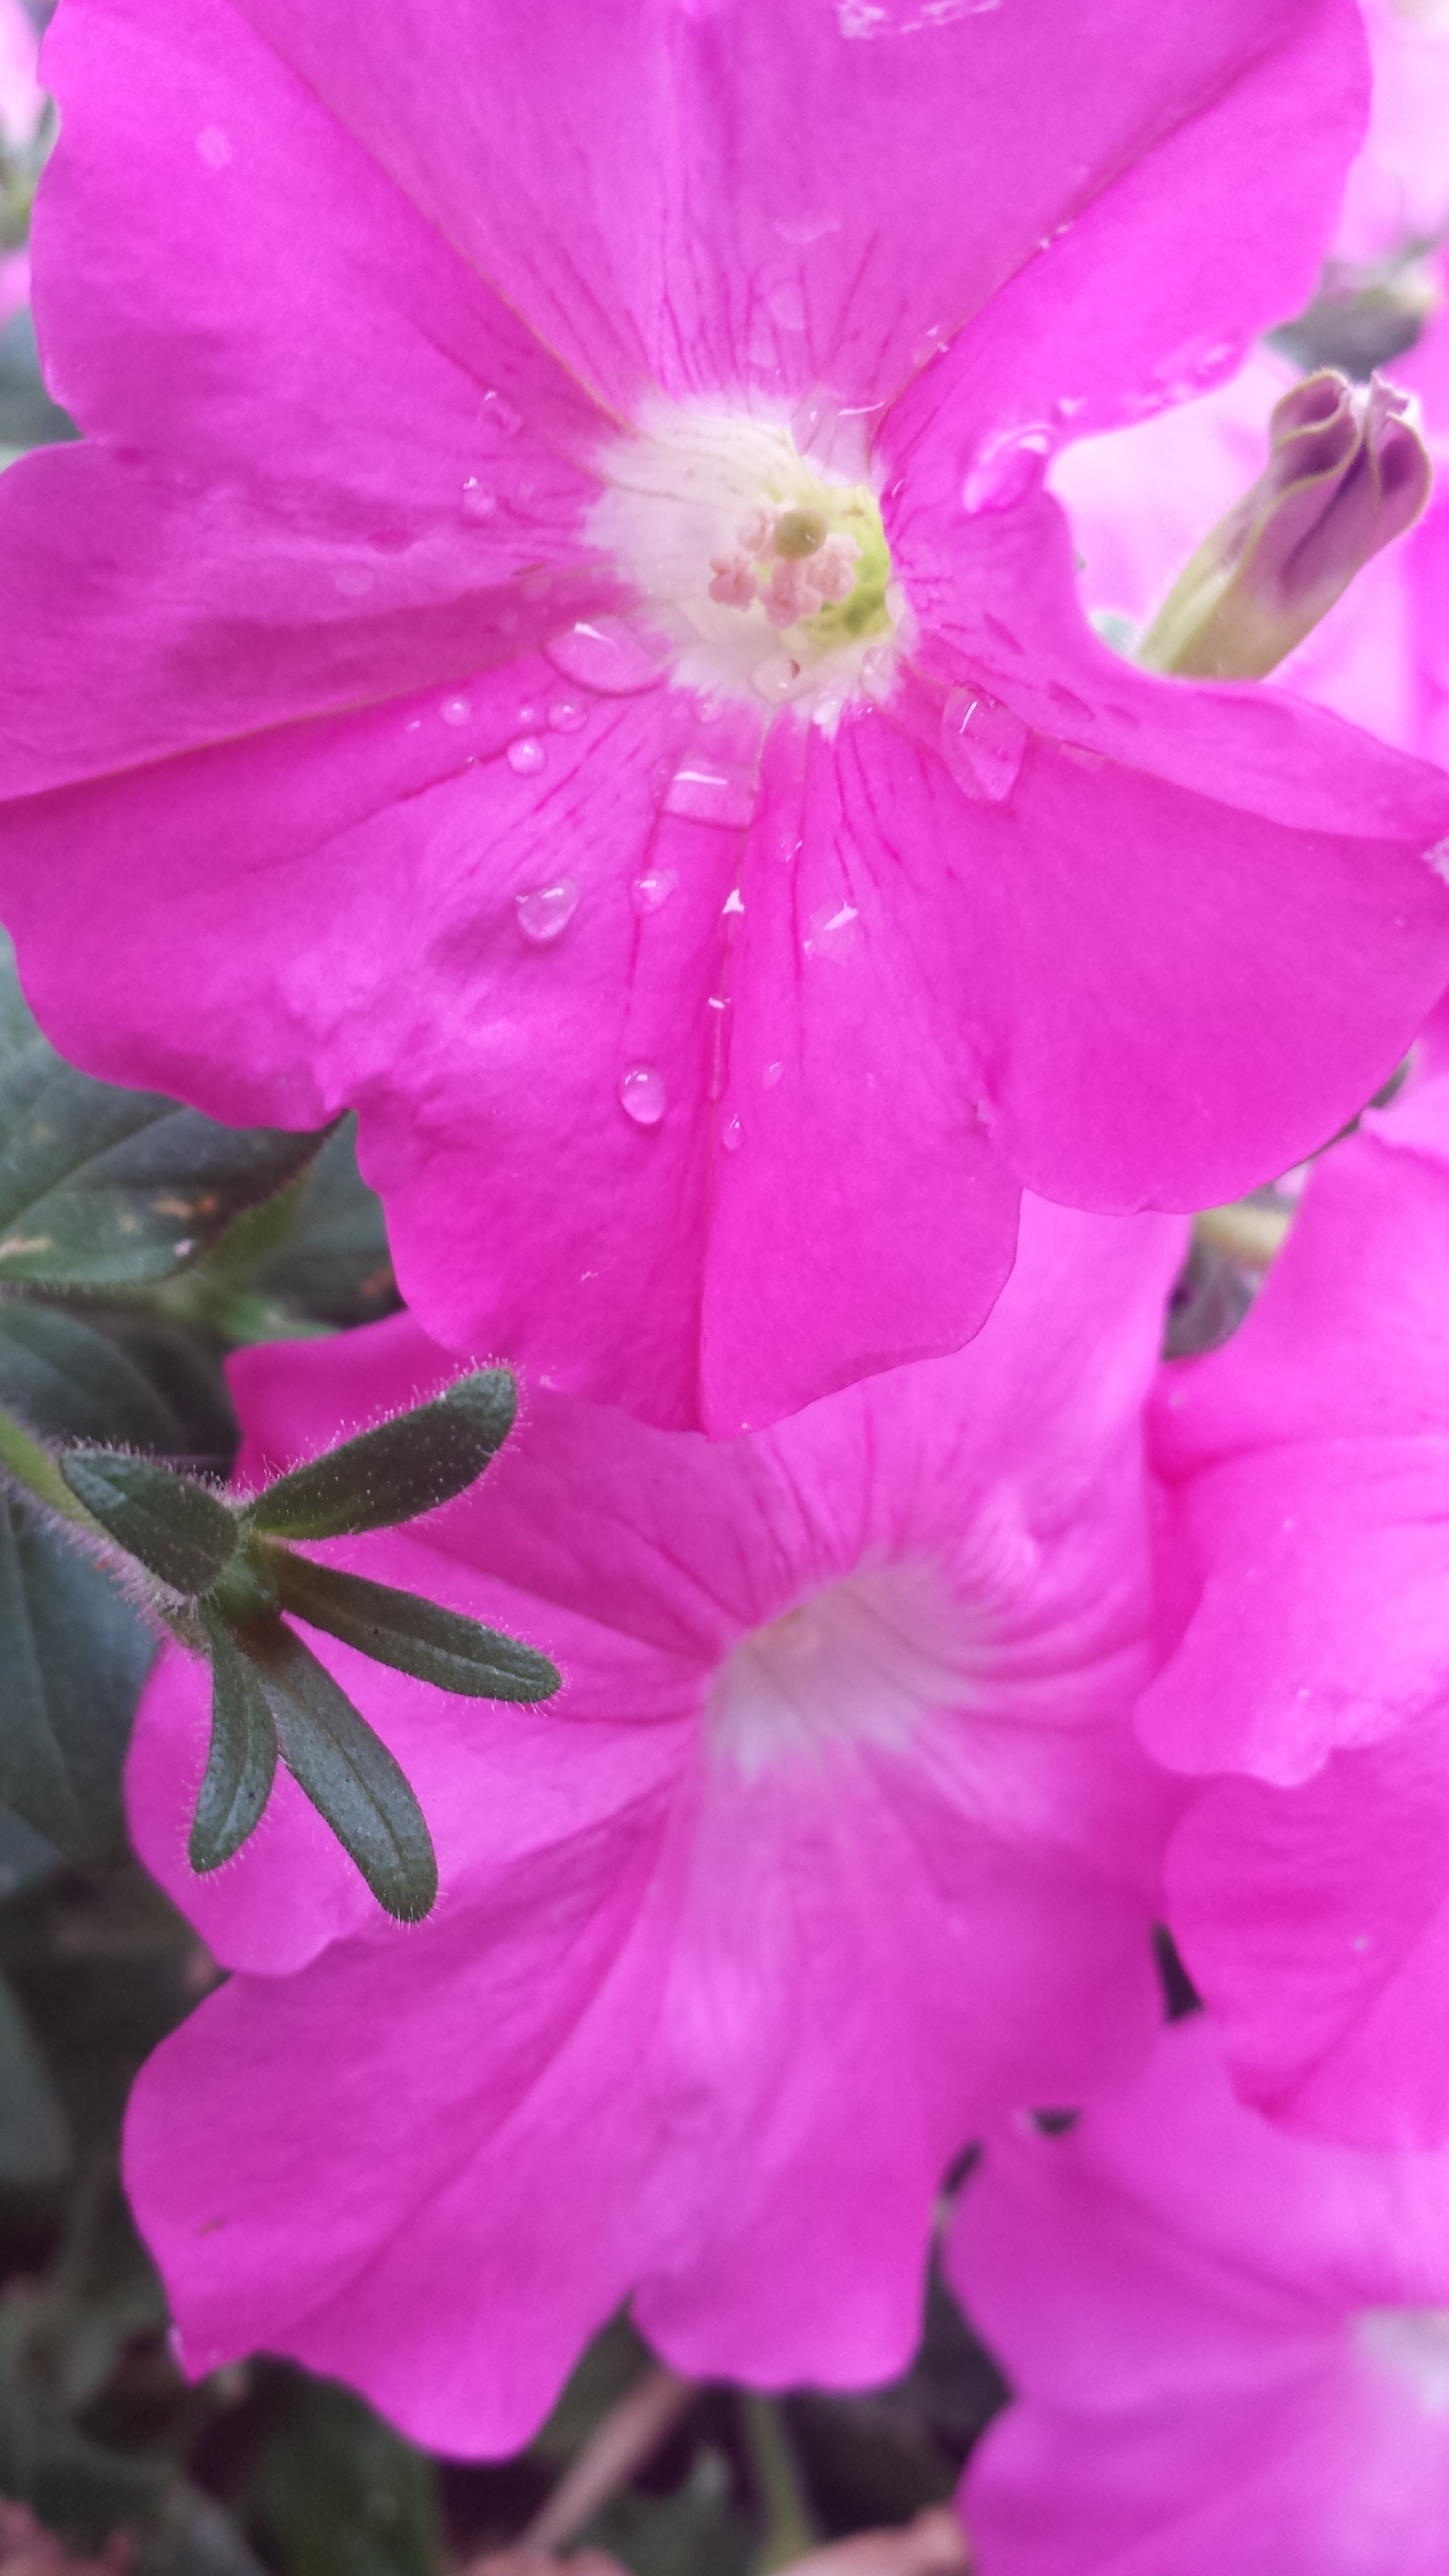
outdoor, blossom, plant, stem, leaf, flower, petal, bloom, floral, wildlife, environment, idyllic, foliage, scenic, lush, grow, natural, fresh, botany, colorful, pink, flora, season, ecology, gardening, vivid, shrub, scene, poppy, horticulture, vibrant, macro photography, flowering plant, annual plant, woody plant, land plant, brightly